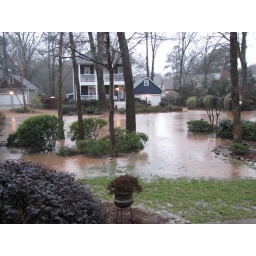
Front yard.  Potted plant is near my front door. THIS is how close the street water comes to my home.